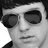
Emotion: neutral